Bertie Clarke

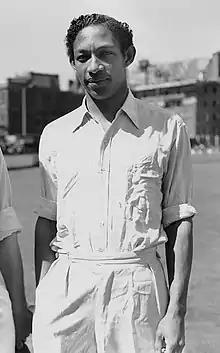
Clarke in 1947

Carlos Bertram Clarke (7 April 1918 – 14 October 1993) was a West Indian international cricketer who played in three Test matches in 1939 as a leg-spin bowler.